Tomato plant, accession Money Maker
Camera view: tilt-top (135 deg); turntable rotation: 90 degrees
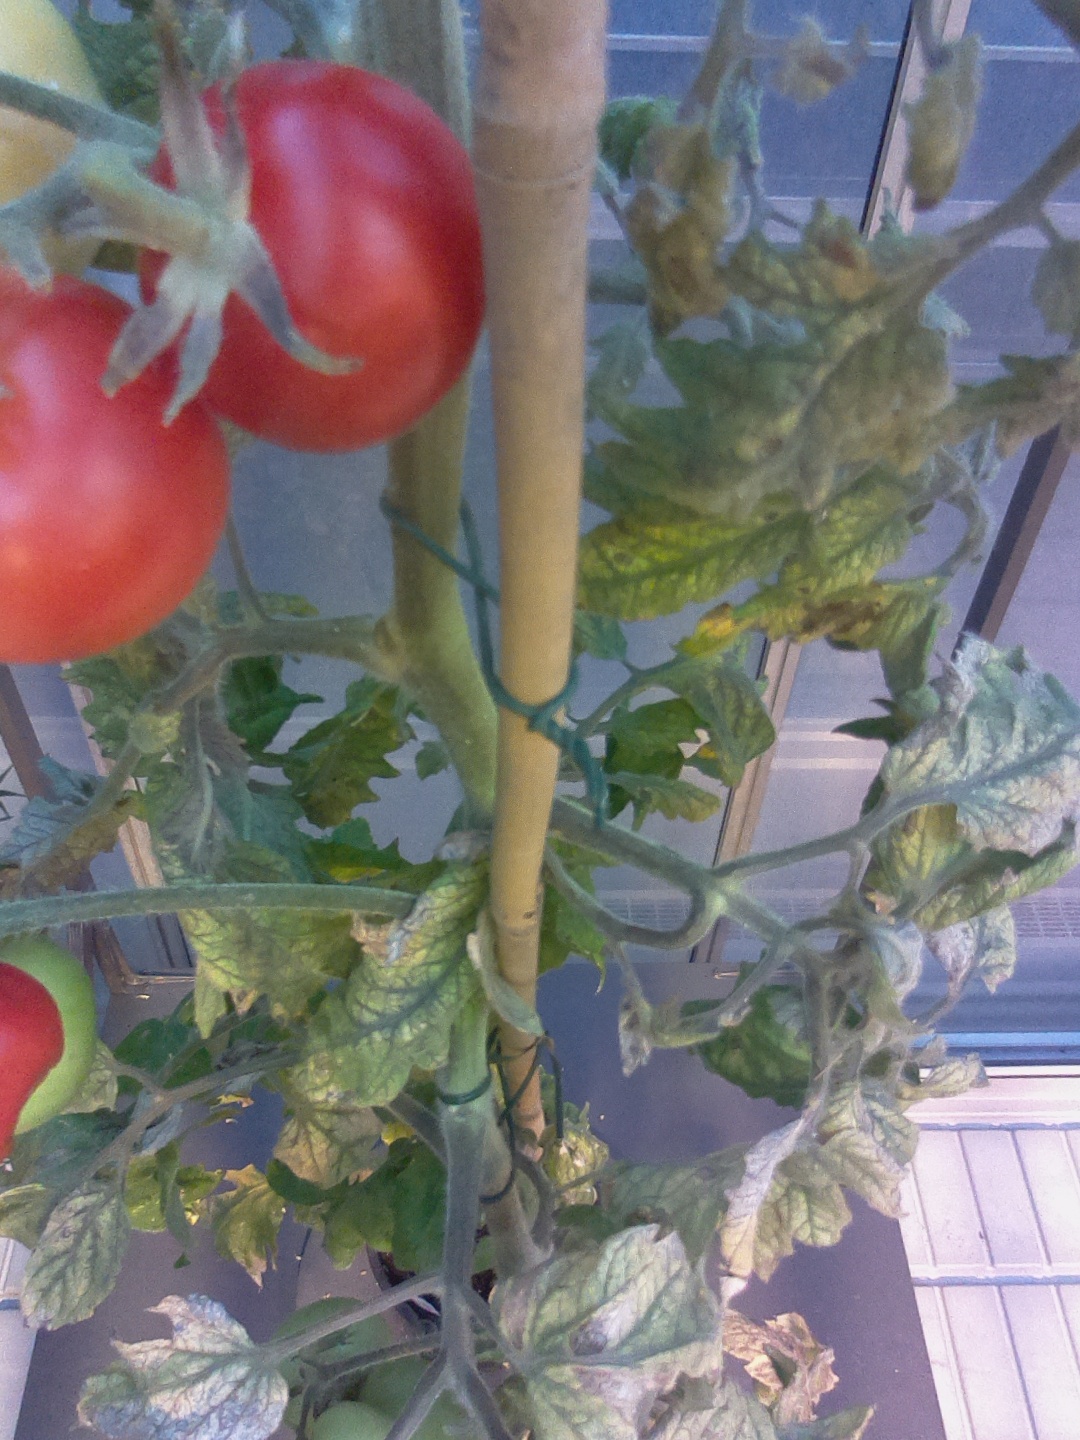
BBCH growth stage 84: 40%-50% of fruits show typical fully ripe color